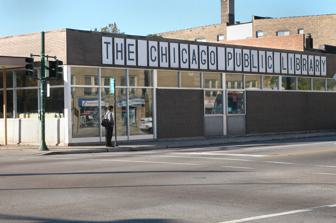
Building: Albany Park Library
Country: United States of America
Year built: 1963
Public library in Chicago Albany Park Library The library in 2004, which has since undergone renovation. Location Chicago, Illinois , United States Established 1963 Other information Website www .chipublib .org /locations /3 / Albany Park Library is a branch of the Chicago Public Library located at 3401 W. Foster Ave. in the North Park neighborhood of Chicago , in the U.S. state of Illinois . It was opened in 1963 to serve both the Albany Park and North Park areas of Chicago, and is ADA compliant.  It currently holds large collections of Korean and Spanish language materials. Renovation In 2012 the Albany Park Library received funding to begin a $15 million renovation of their 50-year-old building. Notices were put up in June for residents of the area to use the nearby library at Northeastern Illinois University, and a bookmobile route of the city made sure to include the North Park section of Chicago on its route. Construction of the new facility took just under two years, opening on September 13, 2014. With an increase of 6,000 feet, additional space for a computer room, and expanded stacks for book storage, the mayor of Chicago, Rahm Emanuel declared the branch "the new gold standard" for libraries in the city. One of the key features to the new library was a learning space built for toddlers, and since its creation picture book collection of the branch has grown by 30%. See also Chicago Public Library References